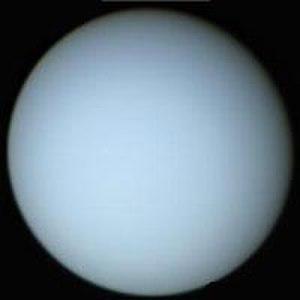
Les années 1980 couvrent la période du 1ᵉʳ janvier 1980 au 31 décembre 1989.